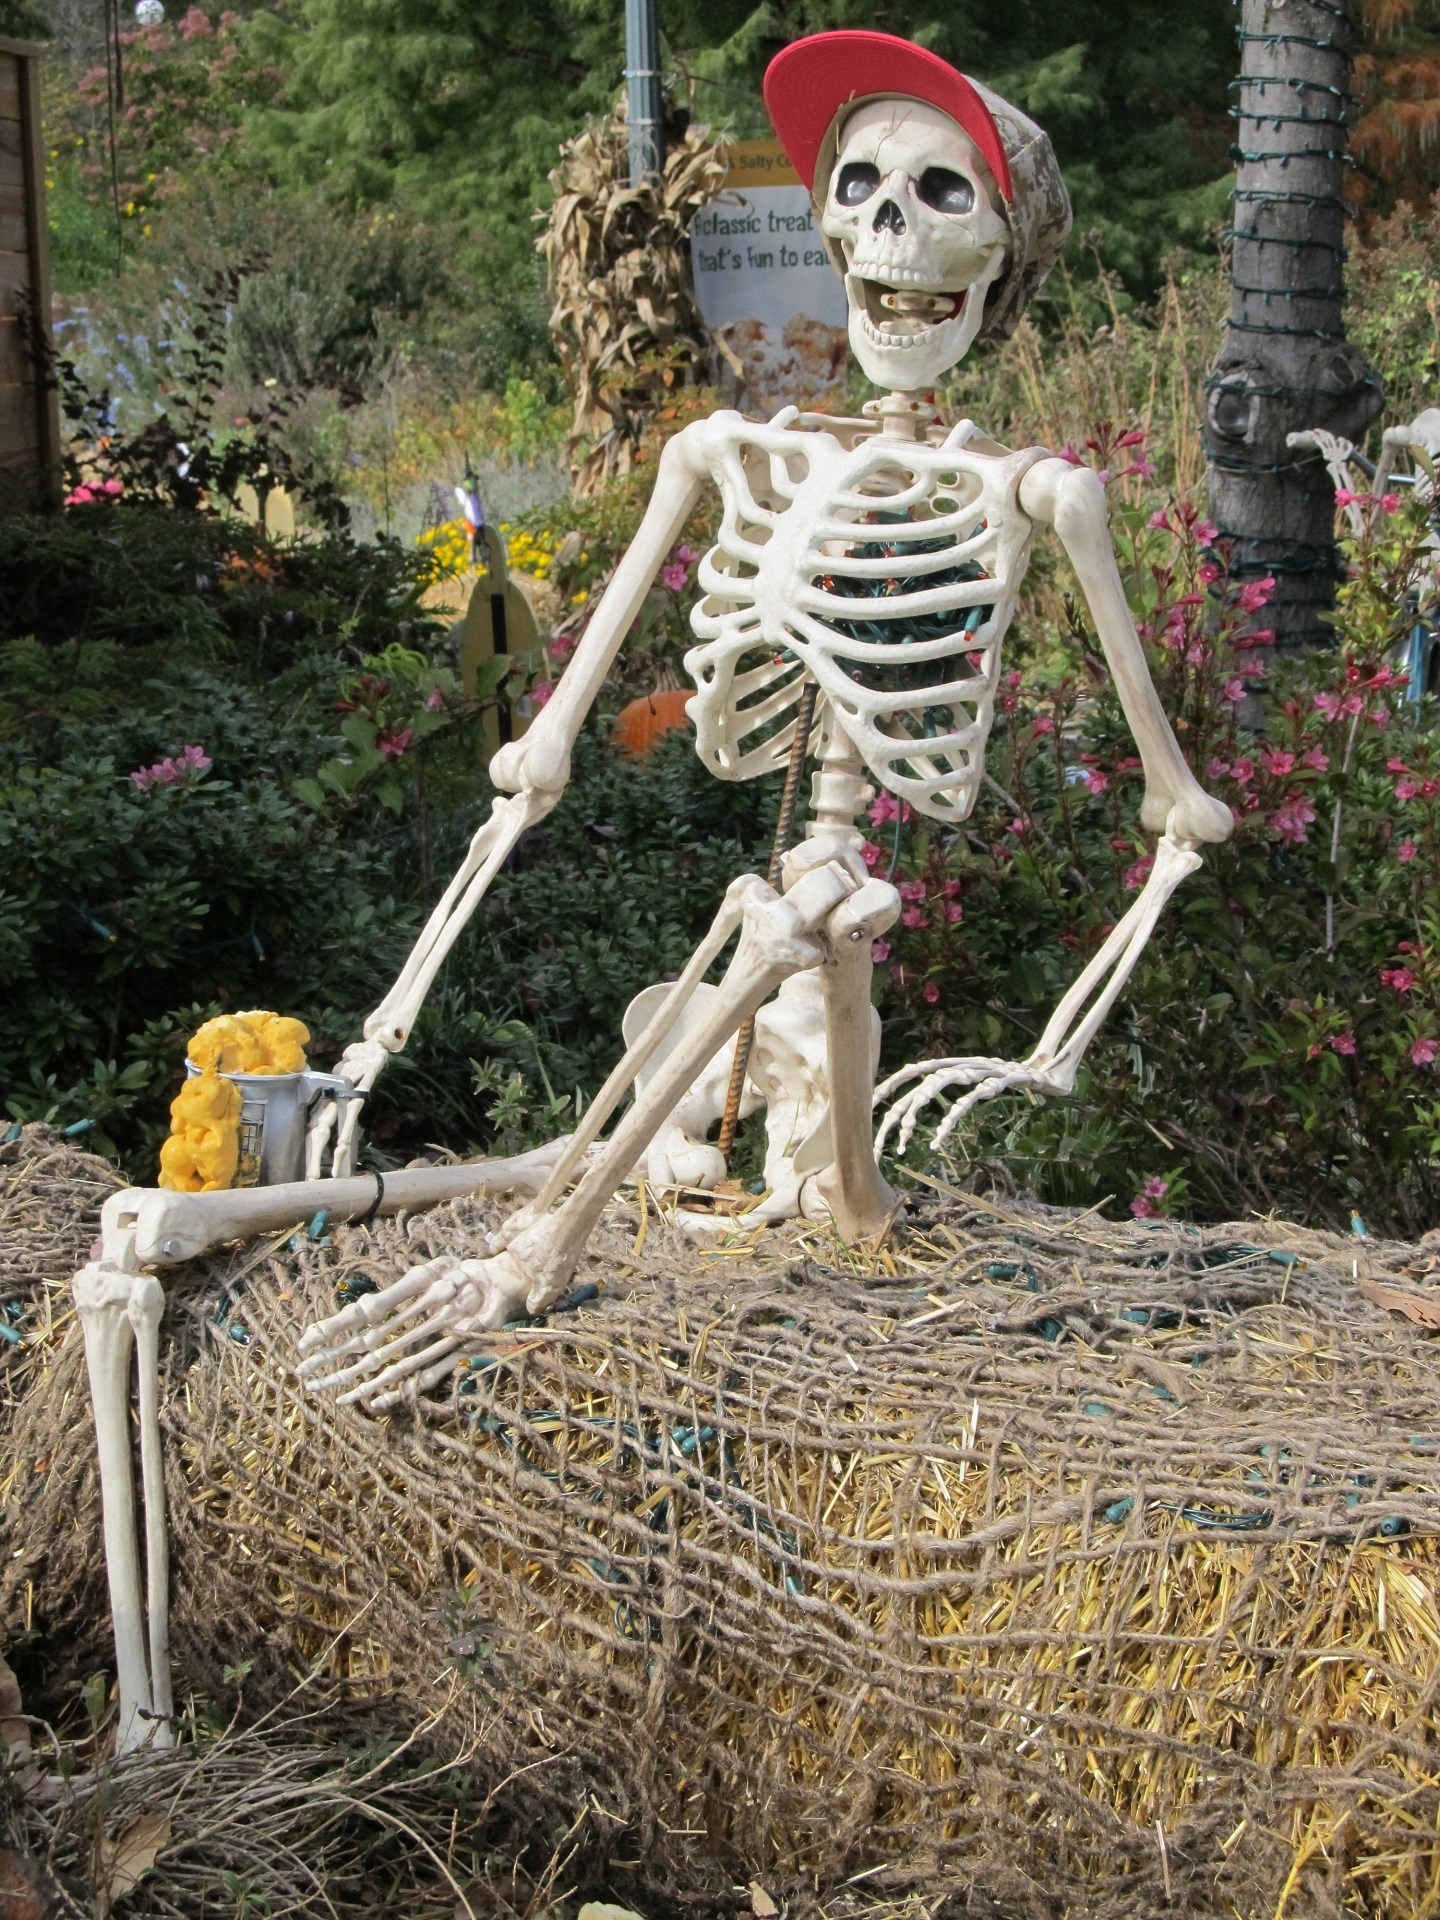
plastic, spooky, monument, statue, decoration, sitting, human, agriculture, festive, hay bale, sculpture, art, fun, display, cap, party, skeleton, bones, scarecrow, body, prop